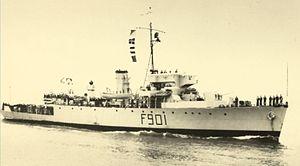
Le F901 Georges Lecointe (II) (ex-HMSC Wallaceburg J336)
Les dragueurs de mines belges de classe Algerine sont des dragueurs de mines-escorteurs de la Force navale issus des 110 unités de la classe Algerine.